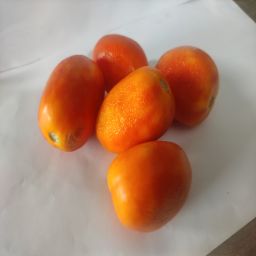
Crop: Tomato
Quality: Ripe